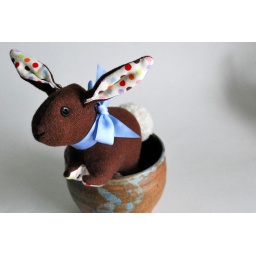
brown bunny in pot